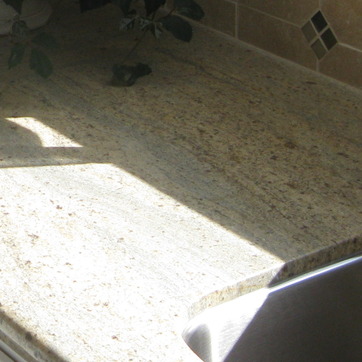
Material: polishedstone